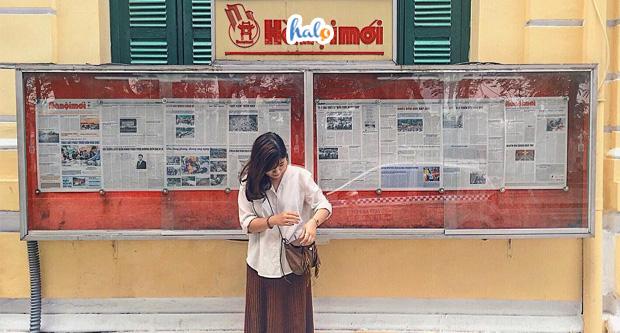
ở trước tấm bảng thông báo có sự xuất hiện của một cô gái